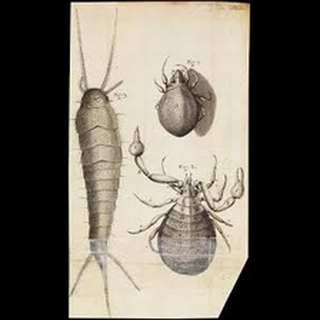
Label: wheat_mite